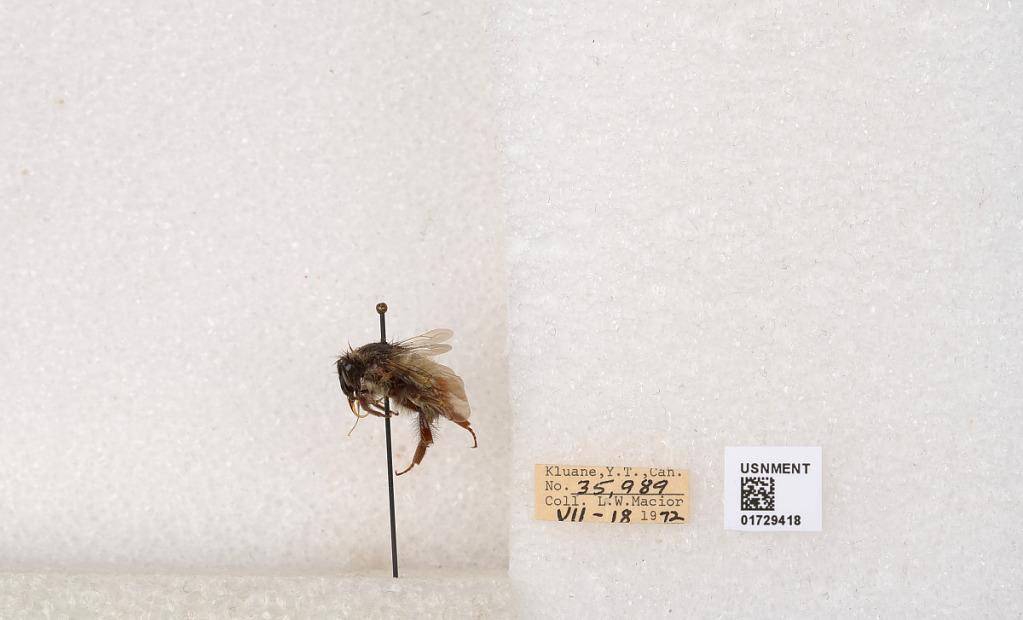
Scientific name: Bombus flavifrons Cresson
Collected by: L. Macior
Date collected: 1972-7-18
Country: Canada
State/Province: Yukon Territory
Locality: Kluane National Park and Reserve
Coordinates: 60.7493, -139.504